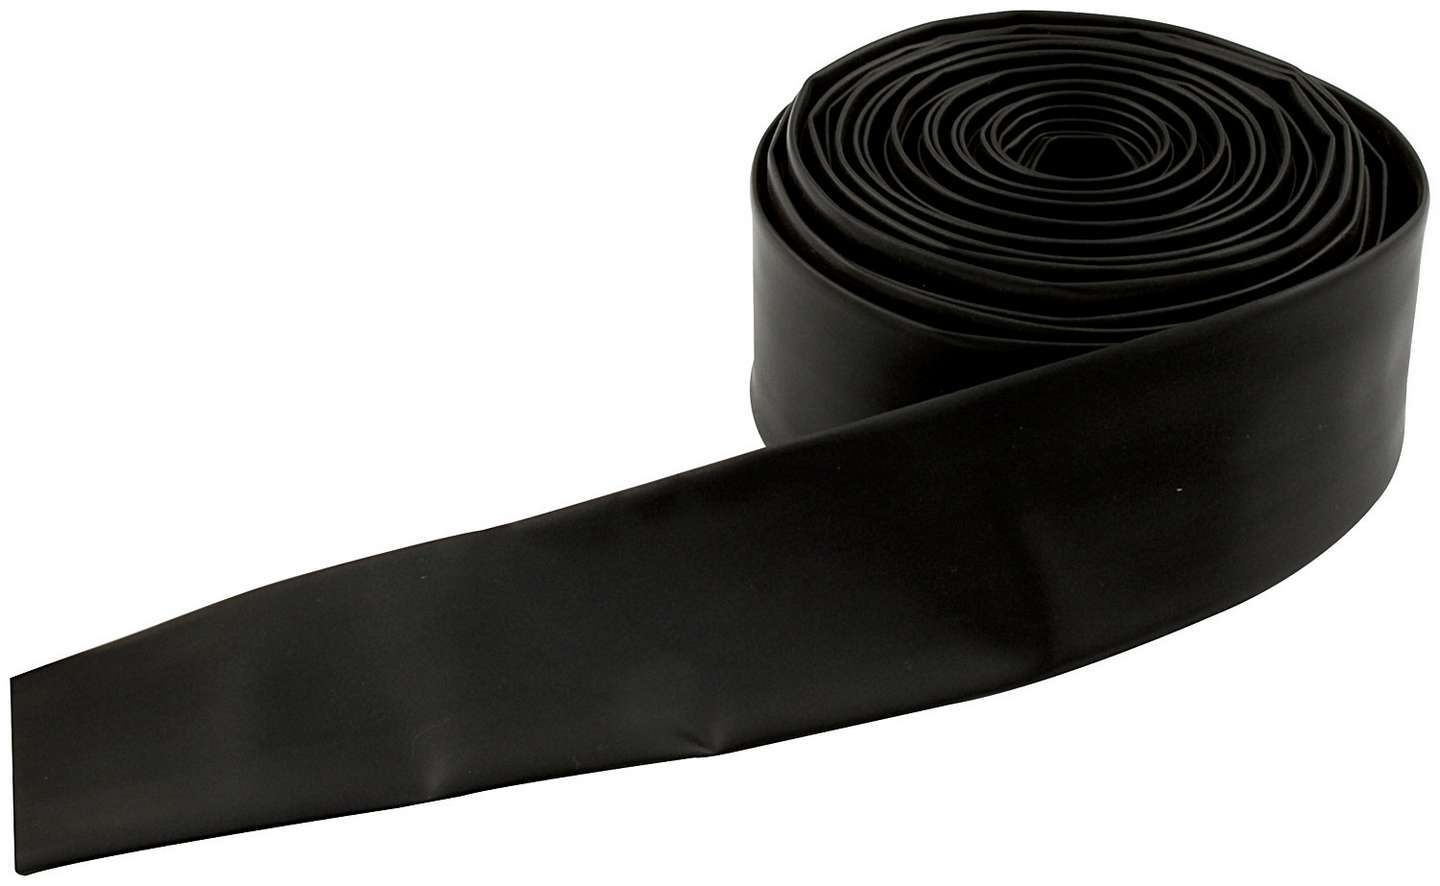
Shrink Sleeve for Spring Steel 25ft
Shrink Sleeve Tubing - 25 ft Long - 1 in Wide - Plastic - Black - Steel - Each
Brand: ALLSTAR PERFORMANCE
Category: Sporting Goods > Athletics > Track & Field > Relay Batons